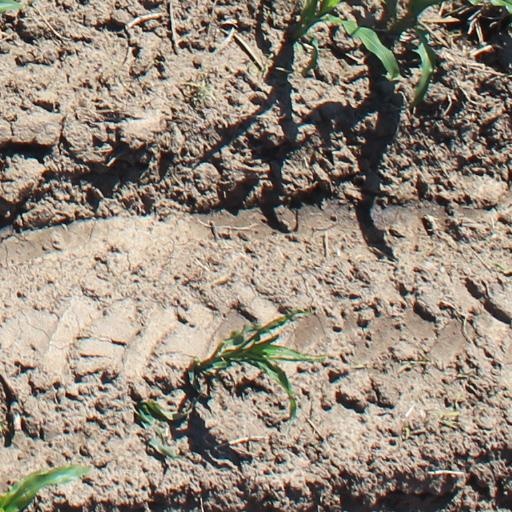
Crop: maize; corn